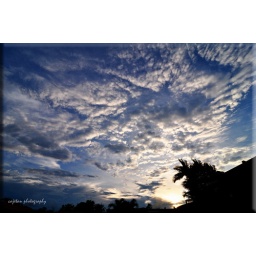
blue sky in the afternoon